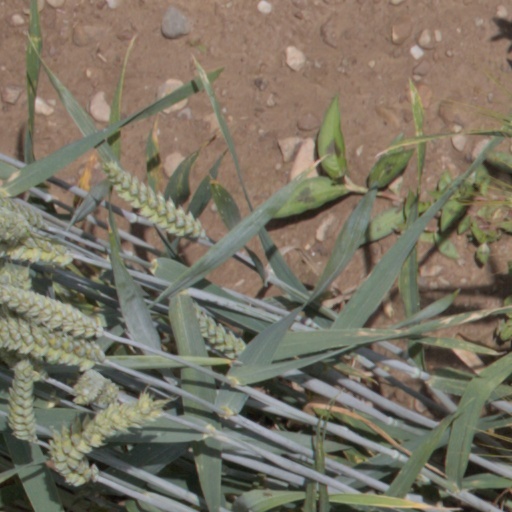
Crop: wheat